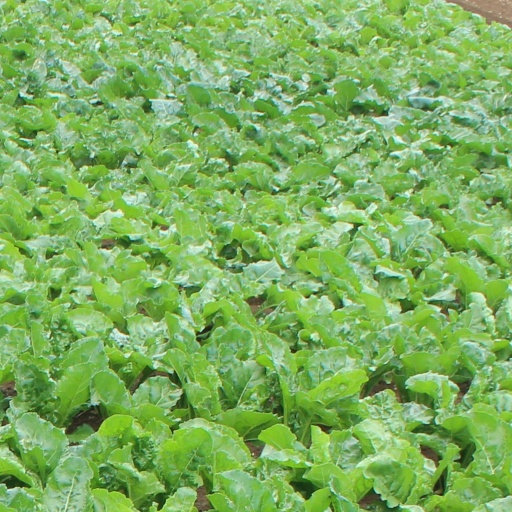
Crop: sugar beet